Webbery, Alverdiscott

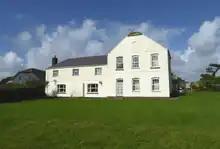
Webbery Barton in 2017, dating from about 1700–20, believed to occupy the site of the Domesday Book manor house.

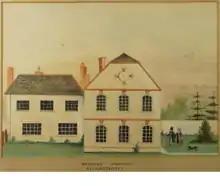
Webbery Barton, watercolour "circa" 1820

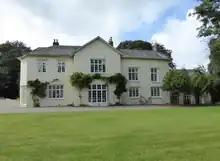
Webbery manor house, built 1821–6, situated a few hundred yards east of Webbery Barton

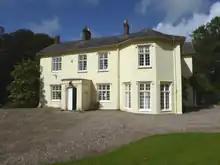
Webbery manor house, entrance front

Webbery (anciently Wibbery) is an historic manor in the parish of Alverdiscott in North Devon, England.